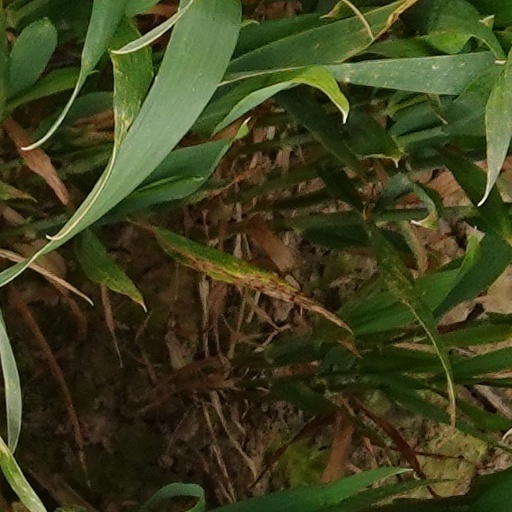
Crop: wheat